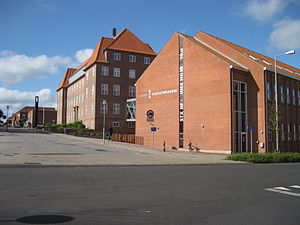
Struer Statsgymnasium
Struer Statsgymnasium i 2012.
Struer Statsgymnasium
Struer Statsgymnasium har ca. 850 elever fordelt over skolens 6 forskellige uddannelser.